Scott Steiner

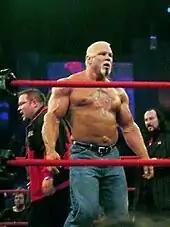
Steiner in TNA

Steiner debuted in Total Nonstop Action Wrestling (TNA) at Destination X on March 12, 2006 as a heel, before making his "Impact!" debut on March 18, identifying himself as Jeff Jarrett's bodyguard. In subsequent weeks, he attacked TNA wrestlers and staff, demanding to be hired.